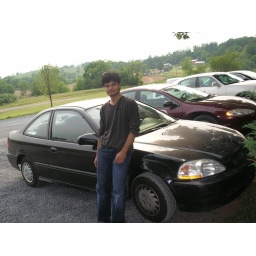
Farm house in virginia.That's my car Honda Civic 2D coupe, GOOD LOOKING